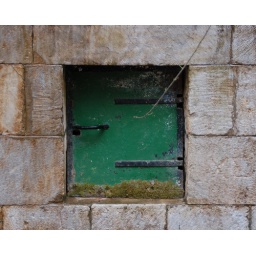
Small green hatch door in stone wall